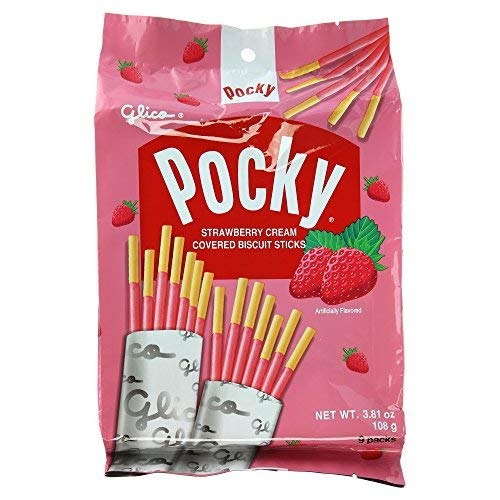
Item Name: Glico Pocky, Strawberry Cream Covered Biscuit Sticks (9 Individual Bags), 3.81 oz-SET OF 10
Value: 10.0
Unit: Count

Price: 8.28